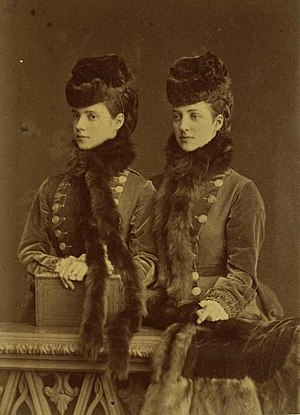
Dagmar (kejserinde af Rusland) / Galleri
Marie Sophie Frederikke Dagmar, i Rusland kaldet Marija Fjodorovna var en dansk prinsesse, datter af kong Christian 9. og russisk kejserinde, gift med Kejser Alexander 3.